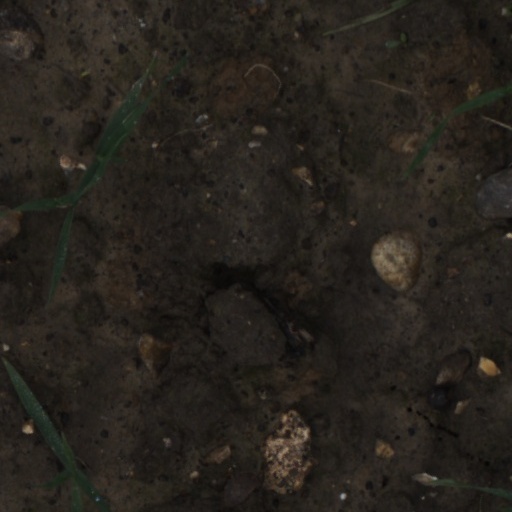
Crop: wheat